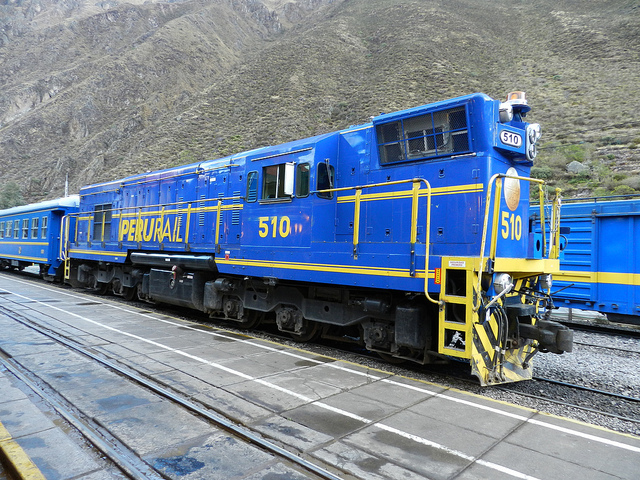
a blue and yellow train some tracks and a side of a mountain

No one will miss this bright blue and yellow train engine.

A blue train on a track near another train.

The train is on the train tracks at the station.